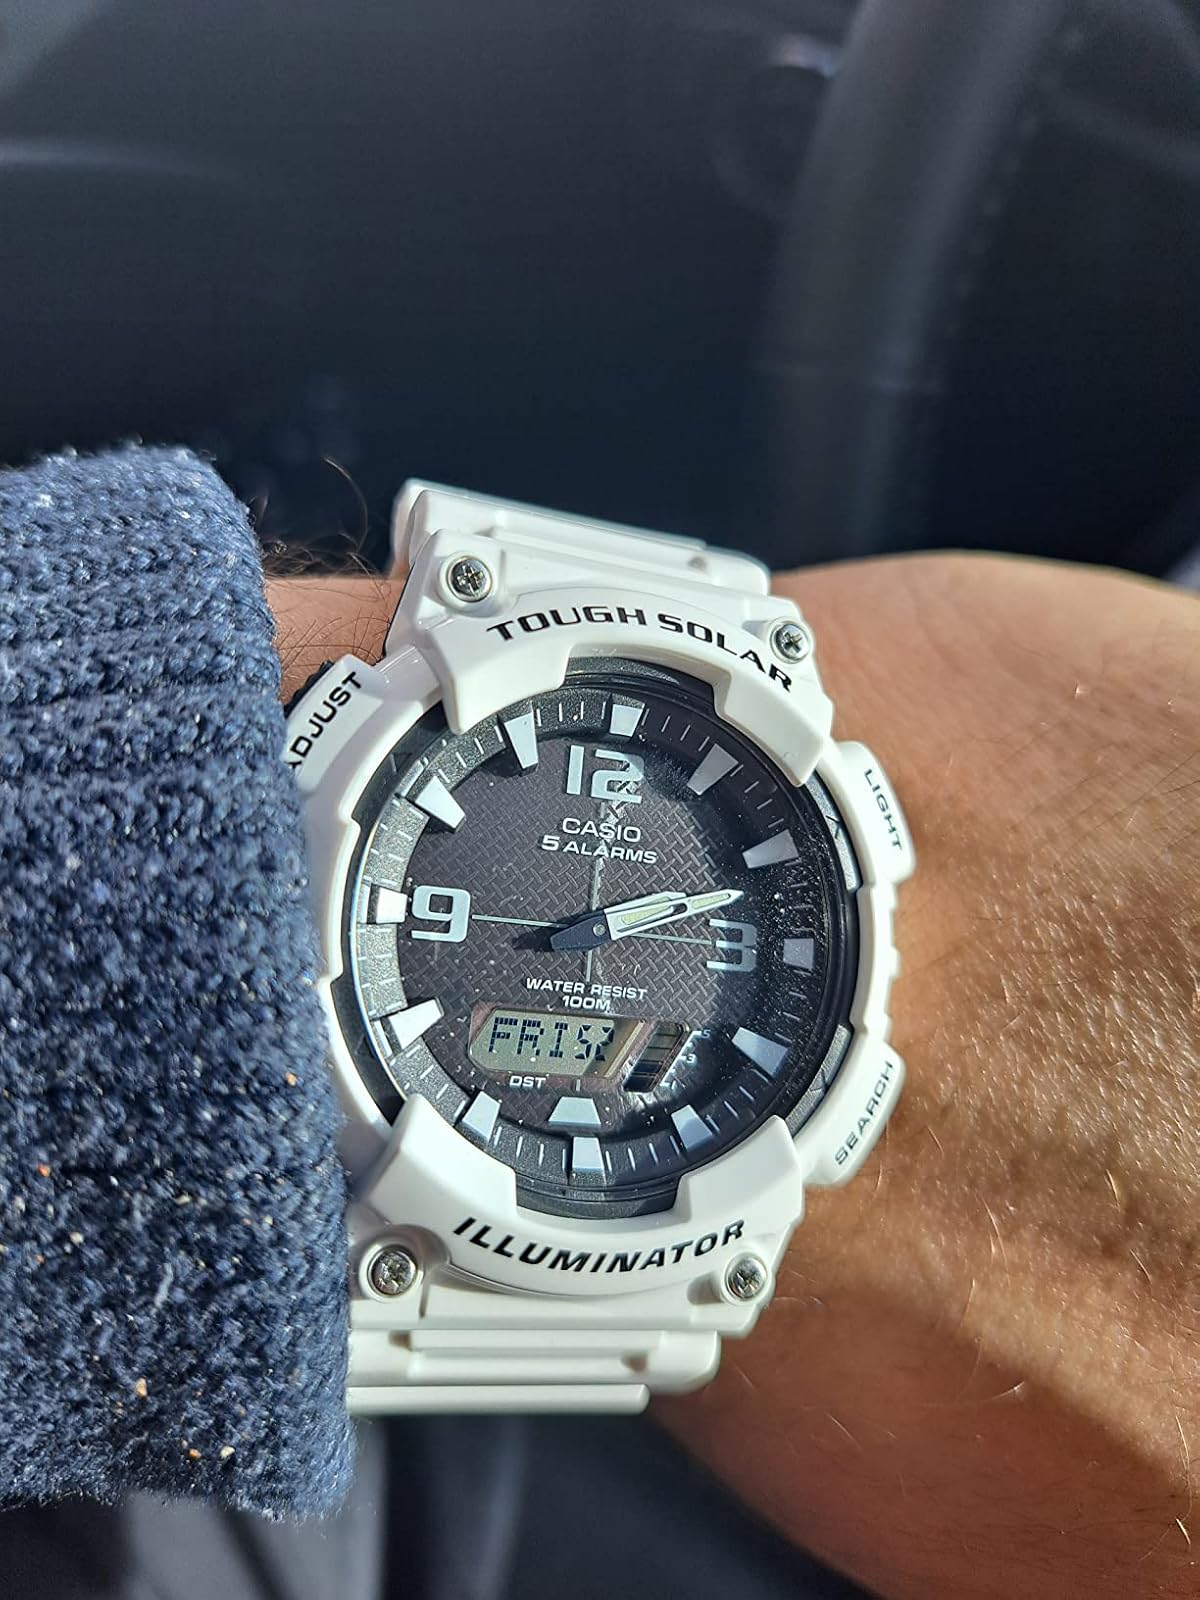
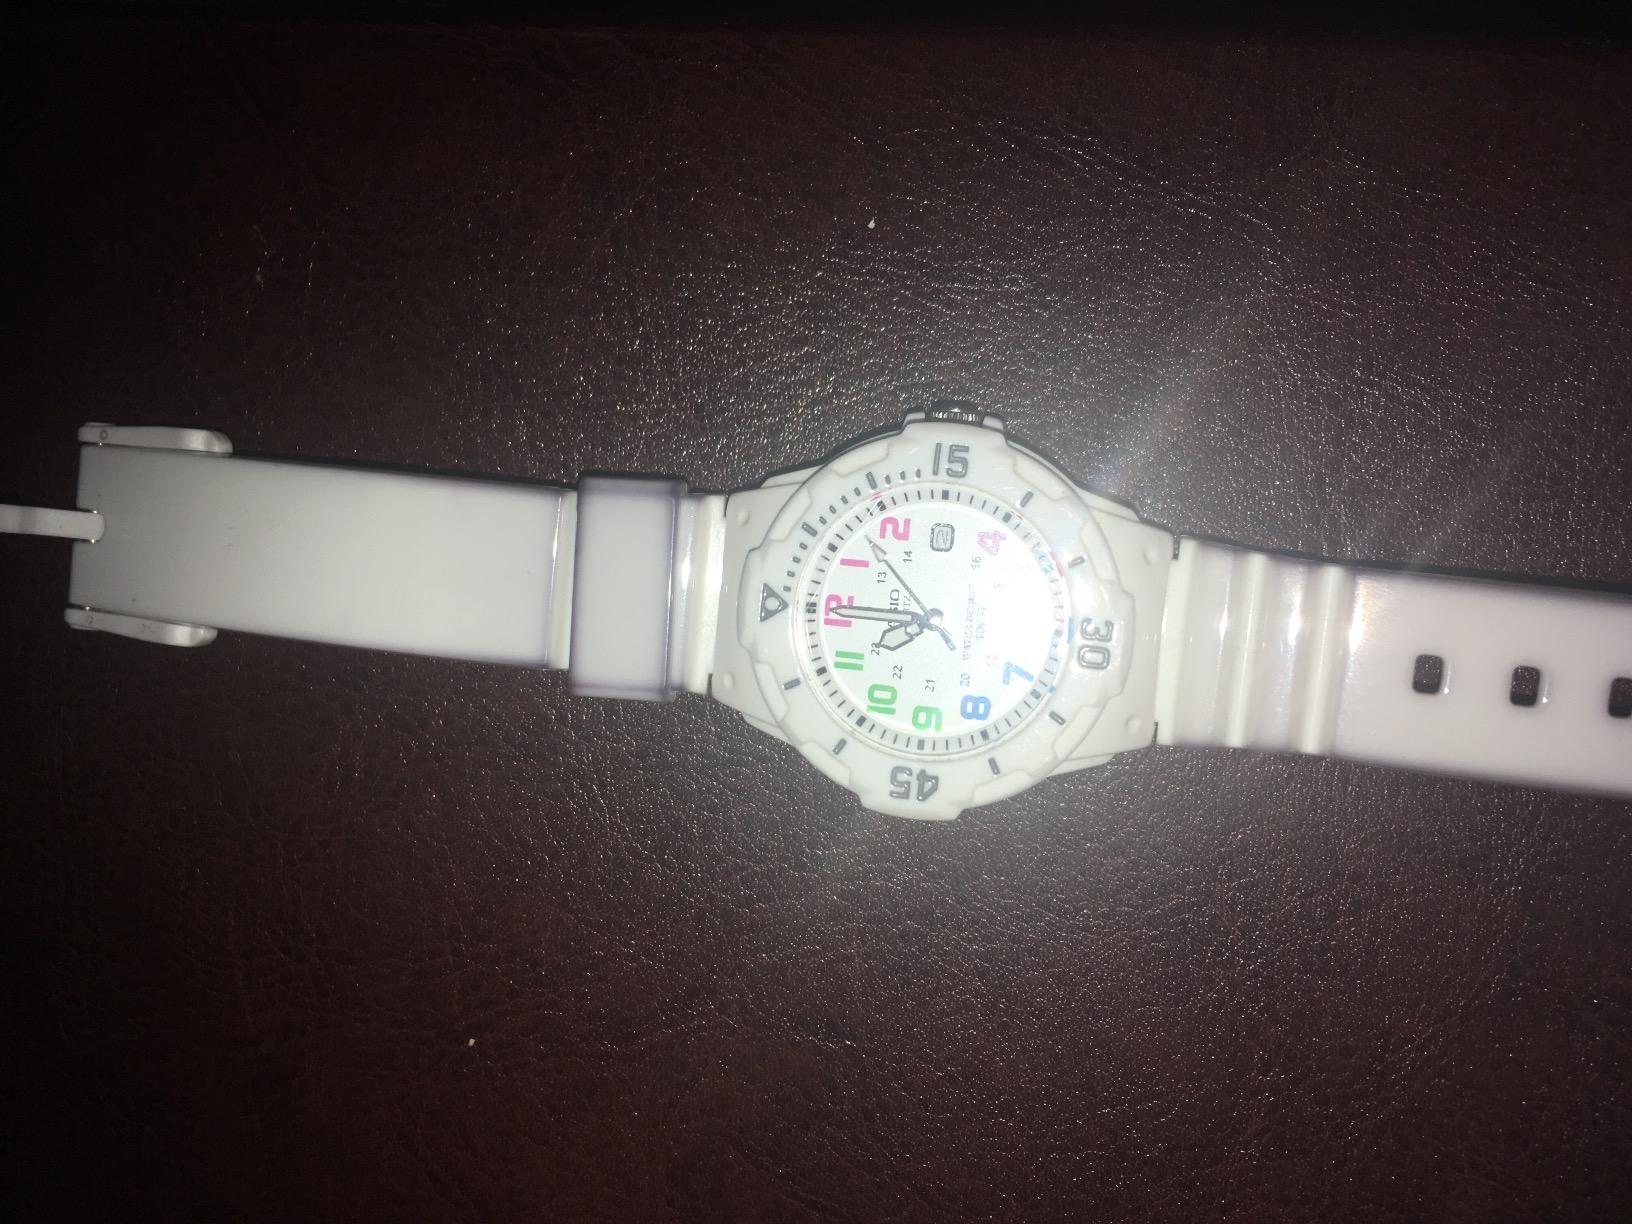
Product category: accessories_watch
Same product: no